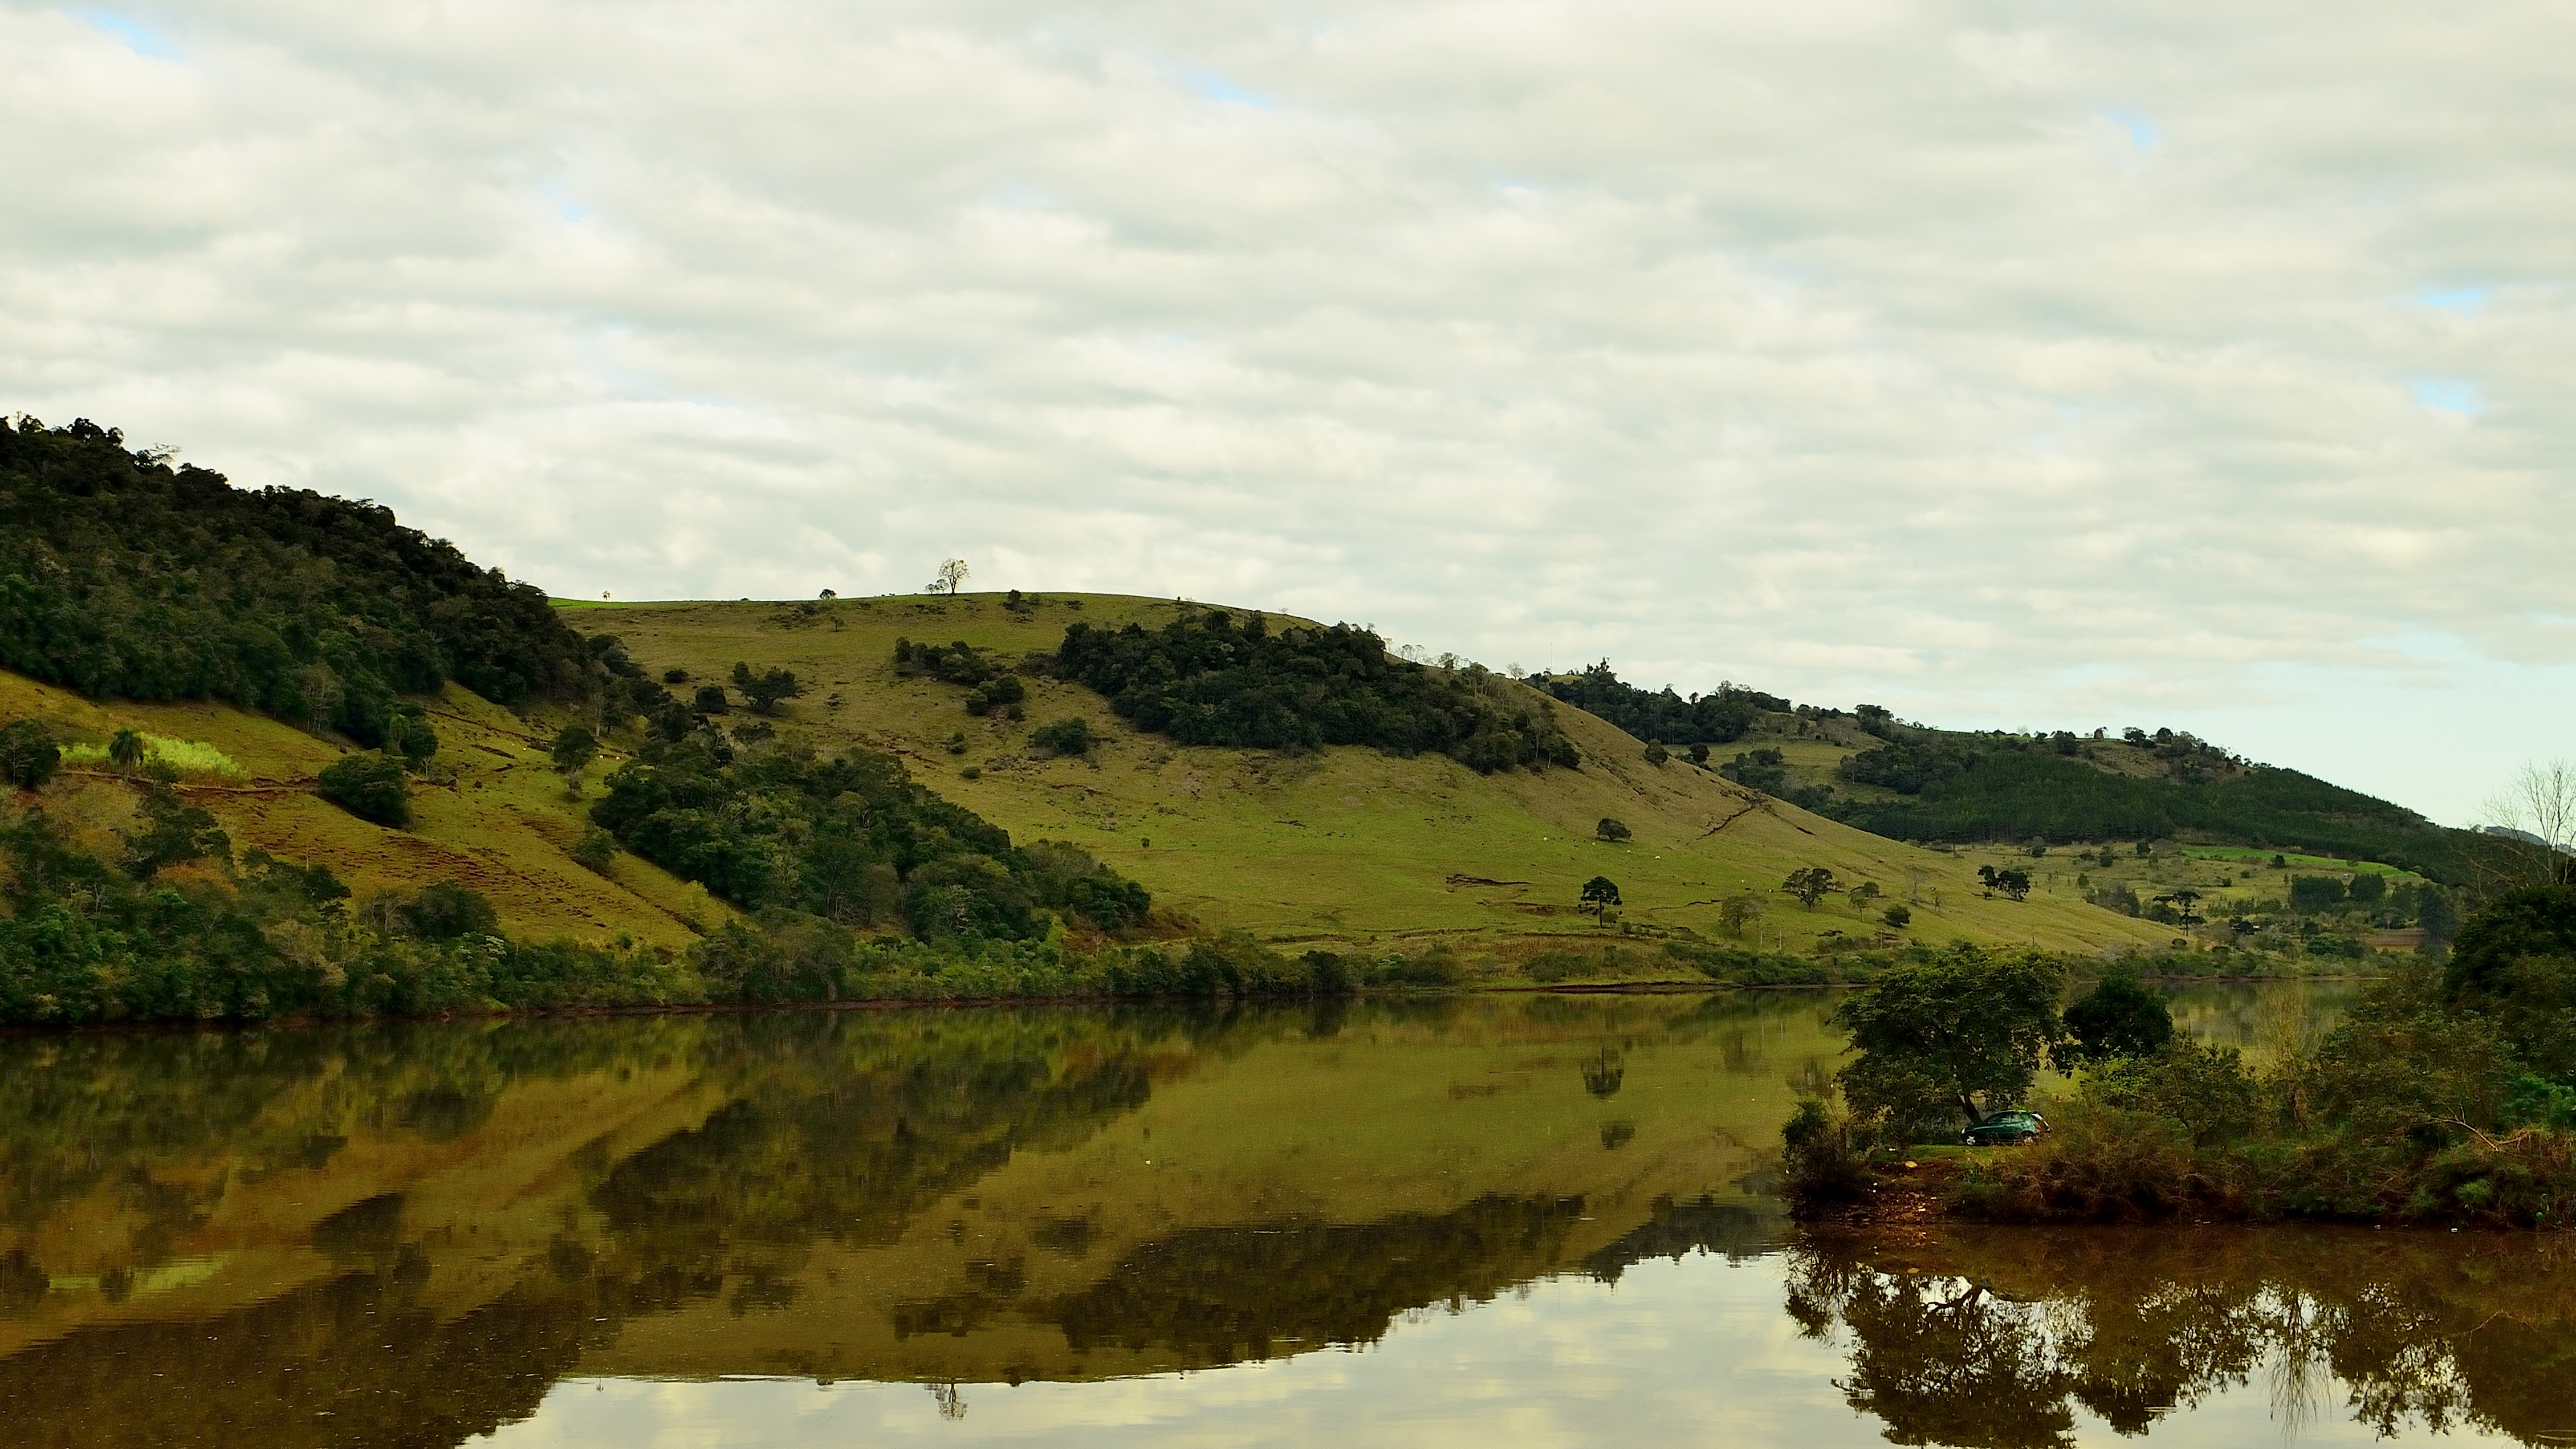
landscape, tree, water, nature, mountain, cloud, sky, hill, flower, lake, river, valley, reflection, autumn, reservoir, brasil, tren, mariafumaca, marcelinoramos, loch, rural area